Air purifier

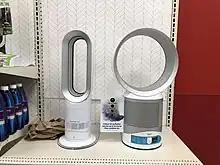
Air-purifiers with air flow generated by bladeless fan. Some models can act as heaters or humidifiers and may feature oscillation and adjustment of air flow angle (up and down).

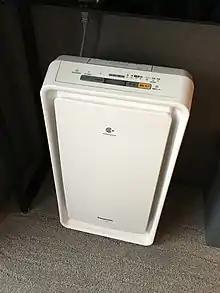
An air purifier placed under a table

There are two types of air purifying technologies, "active" and "passive". Active air purifiers release negatively charged ions into the air, causing pollutants to stick to surfaces, while passive air purification units use air filters to remove pollutants. Passive purifiers are more efficient since all the dust and particulate matter is permanently removed from the air and collected in the filters.